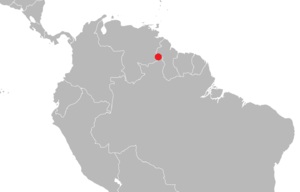
Oreophrynella macconnelli est une espèce d'amphibiens de la famille des Bufonidae.